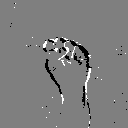
ASL letter: s